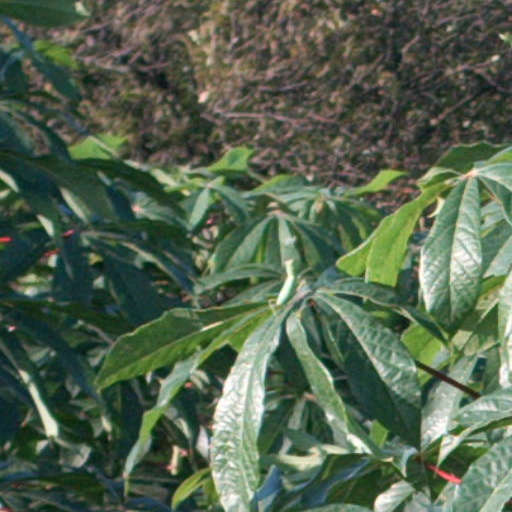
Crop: cassava